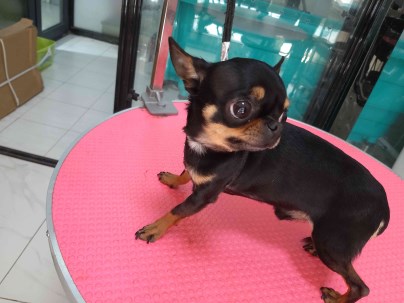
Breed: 420-n000124-Chihuahua